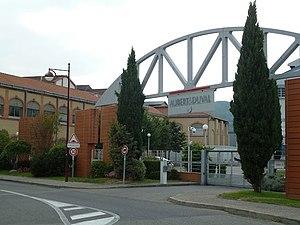
Entrée principale de l'usine sidérurgique de Pamiers